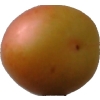
Label: cherry_wax